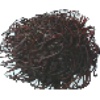
Label: rambutan